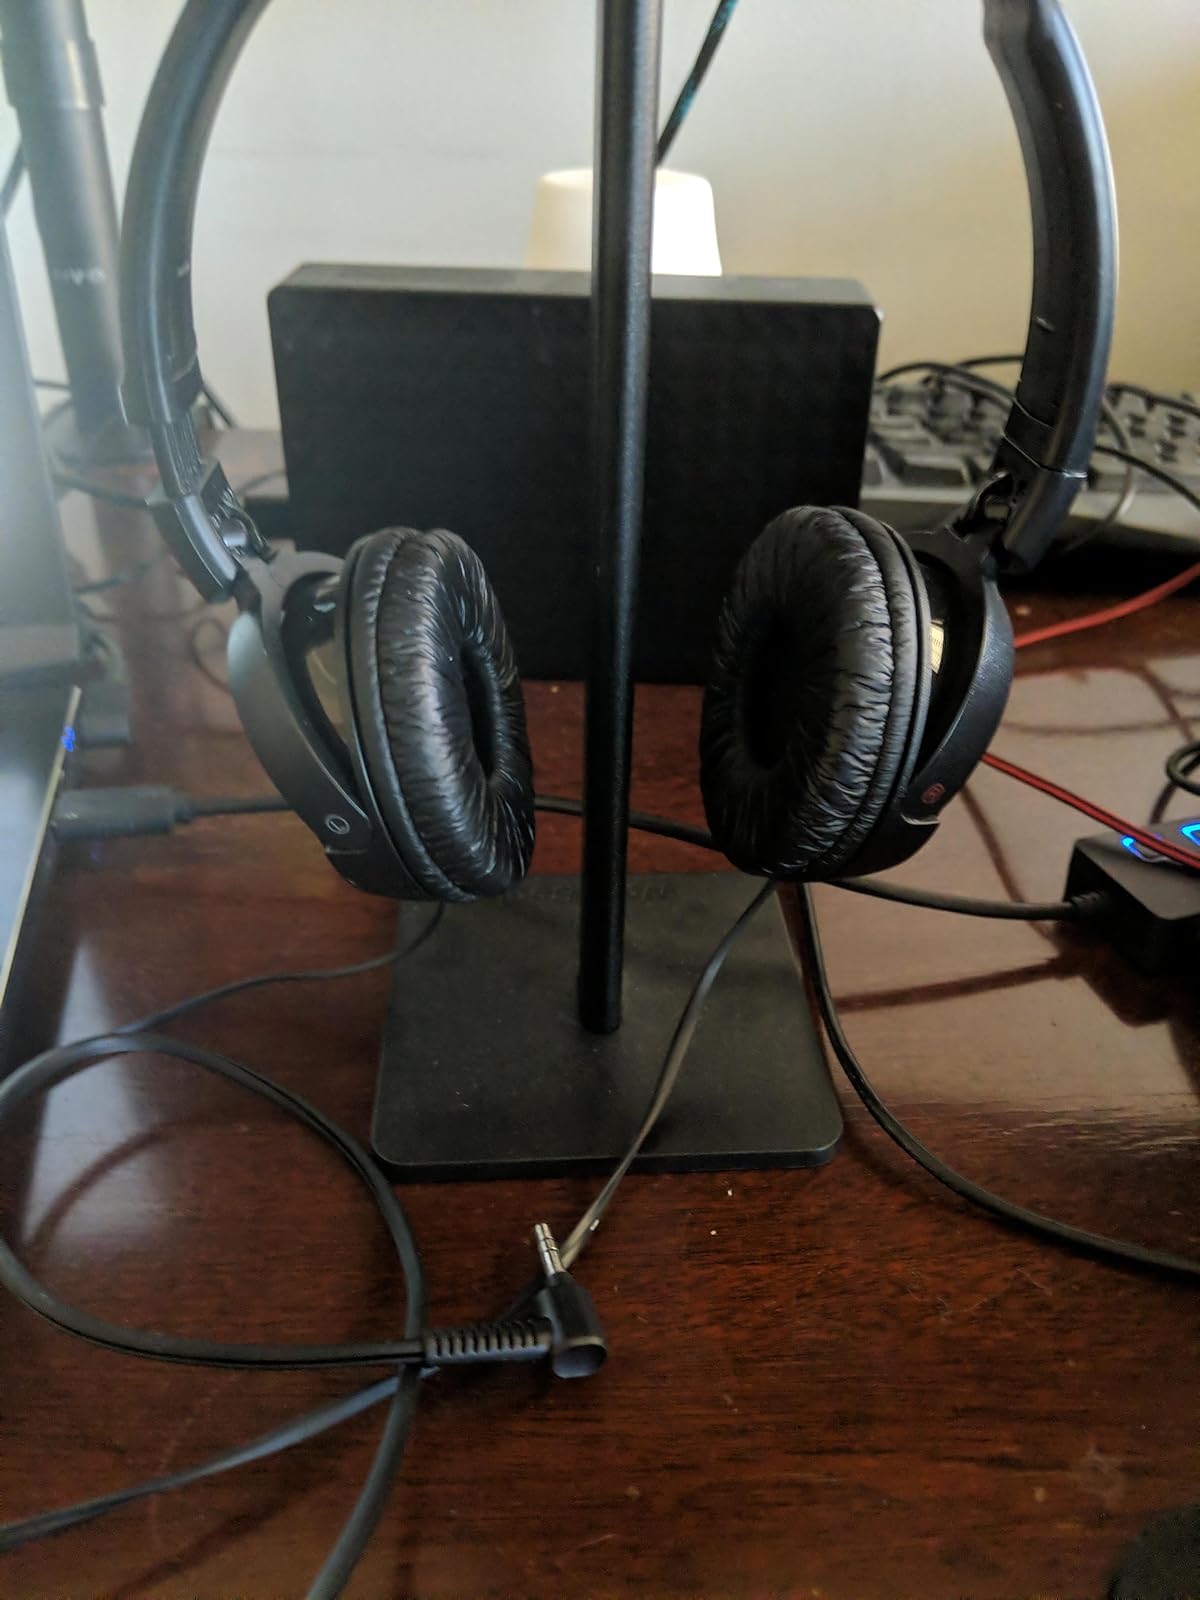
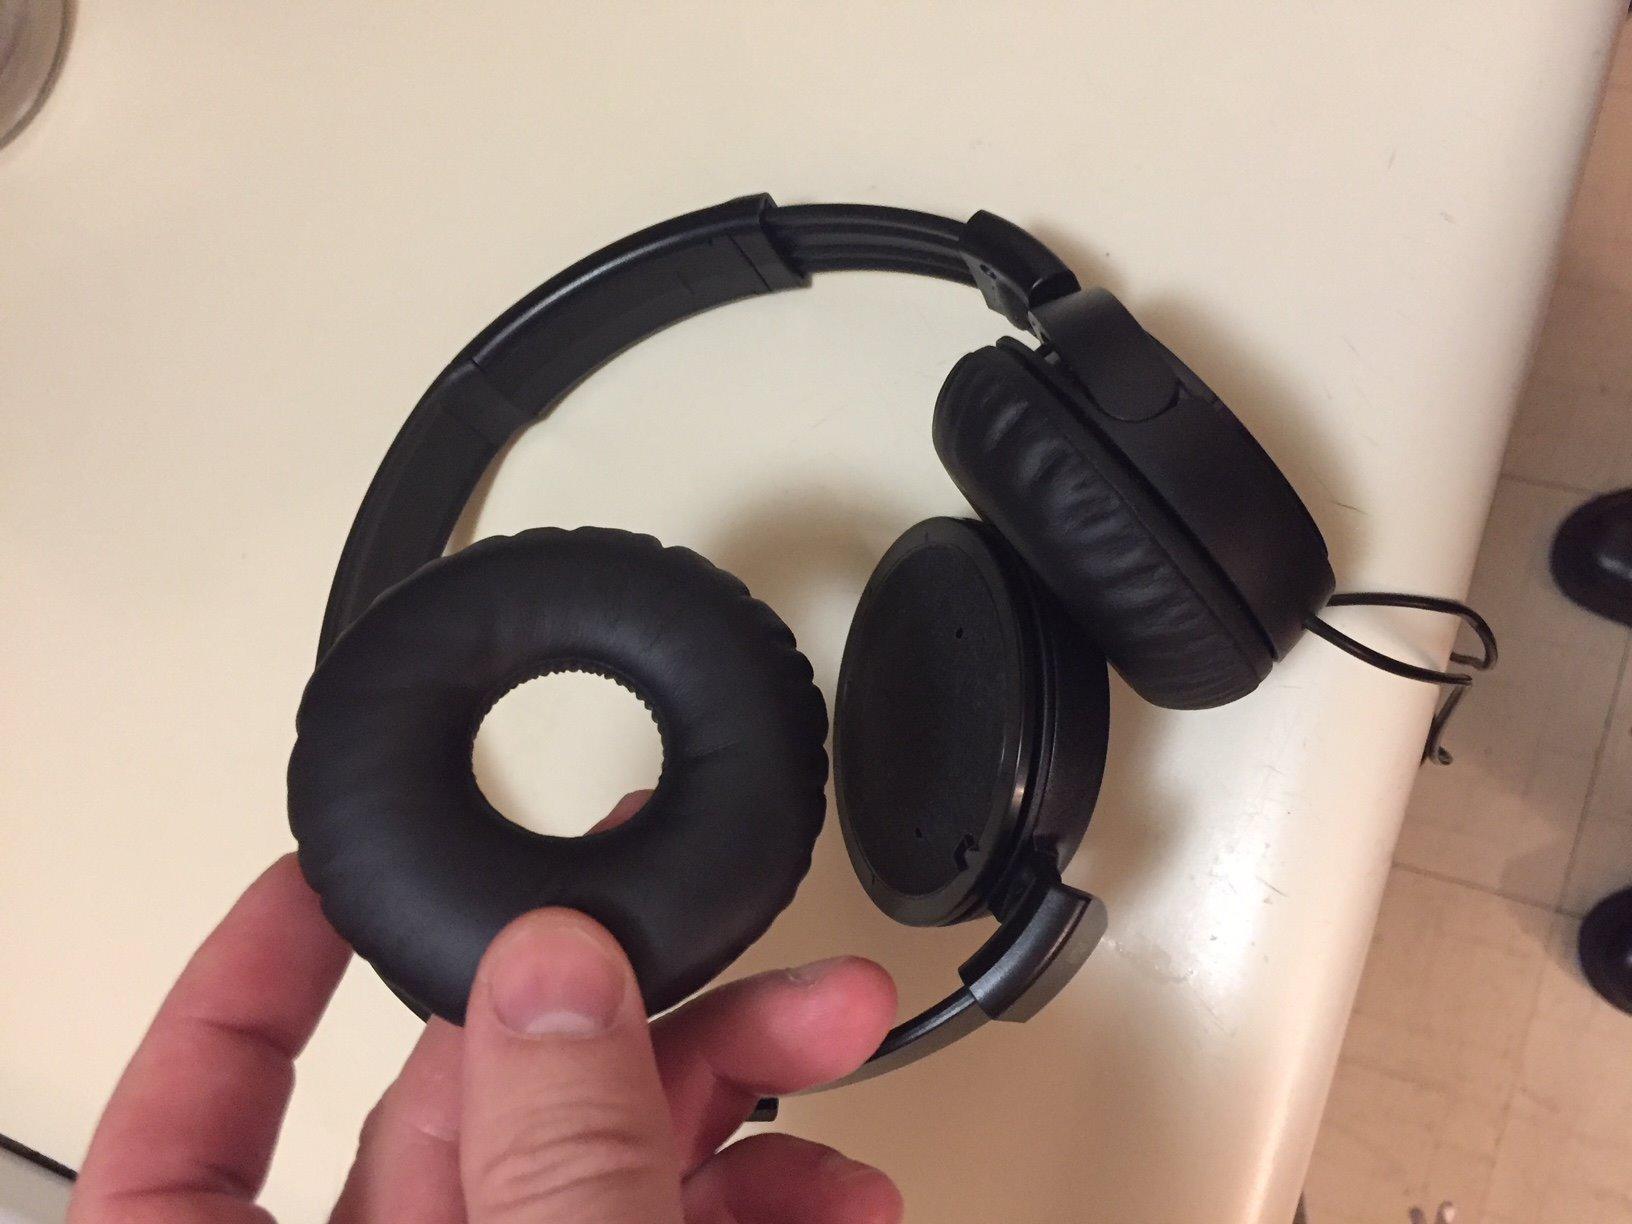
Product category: headphones
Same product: yes